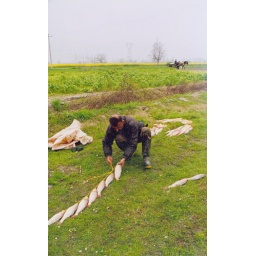
He is arranging these fish as a chain for standing beside the road and selling them to passengers.